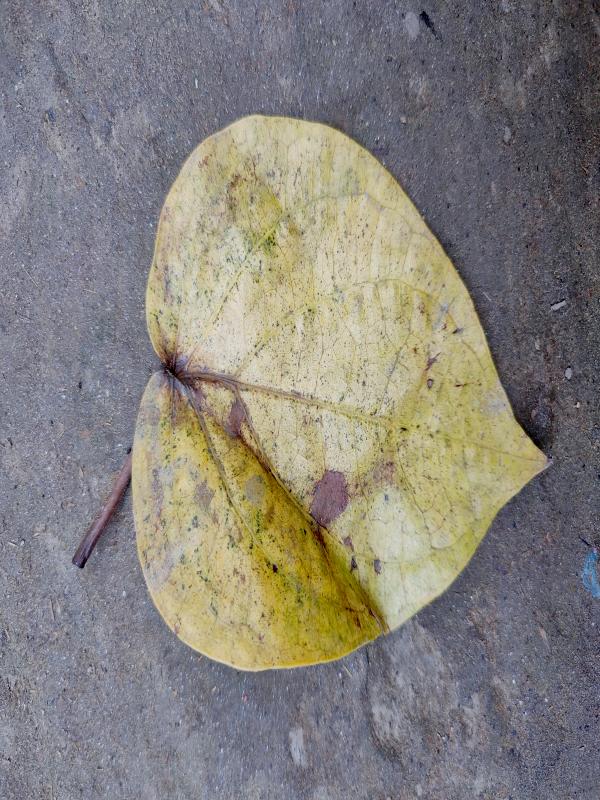
Label: Dried_Leaf